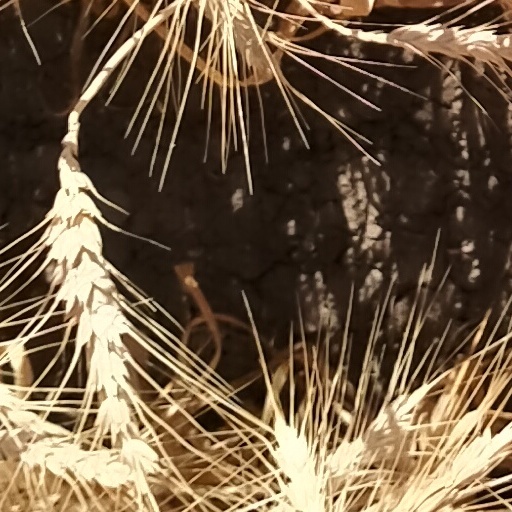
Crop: wheat